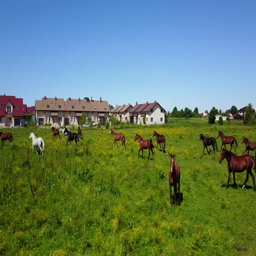
beautiful horses in the field .